12th Missouri Infantry Regiment (Confederate)

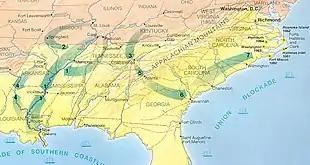
Map of Union movements in the Western Theater; the arrows marked 4 mark the Camden expedition and the Red River campaign

In March 1864, Parsons was elevated to divisional command. Parsons' division contained two brigades: one commanded by Colonel John Bullock Clark Jr. and the other commanded by Colonel Simon P. Burns. As part of Burns' brigade, the 12th Missouri Infantry moved to the support of Major General Richard Taylor in April; Taylor was threatened by a Union advance against Shreveport, Louisiana. The unit reached Taylor's position on April 9, and fought in the Battle of Pleasant Hill later that day. Parsons' division was aligned on the Confederate right flank. Within Parsons' division, Burns' brigade was on the left and Clark's brigade was on the right. The Confederate attack was initially successful, breaking a portion of the Union line. However, a Union flank attack drove back Parsons' line, causing the units to Parsons' left to fall back. The Confederates put up firm resistance at first, but eventually the fighting retreat turned into a rout. However, the Union troops retreated from the field, despite repulsing the Confederate attack. The 12th Missouri Infantry lost 14 men at Pleasant Hill.